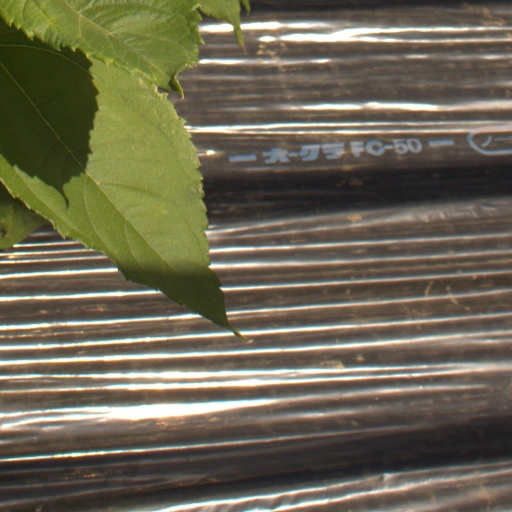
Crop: Jerusalem artichoke